Beaver Stadium

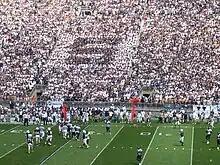
The "S-Zone", dressed to form the letter "S" in September 2007

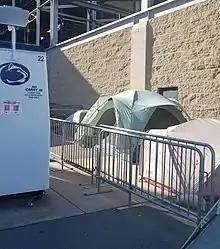
"Nittanyville" tents a few days before the White Out game against Ohio State in November 2019

The "S-Zone" within the student section is another tradition at Beaver Stadium. A small section behind the end zone are all given white and blue shirts supplied by the Pennsylvania State University Lion Ambassadors to create an "S" in the student section. The "S-Zone" was moved from the 20 yard line to its current location at the beginning of the 2011 football season, as the student section was shifted over to between the 10 yard lines. For the 2008, 2011, 2013, 2018, and 2023 Homecoming Games, the "S-Zone" was black and pink, in honor of the original Penn State colors. On April 21, 2007, for the Annual Blue and White Game (Spring Scrimmage), the "S-Zone" was converted to a "VT-Zone", in honor of the victims of the massacre that took place on April 16, 2007, at Virginia Tech.